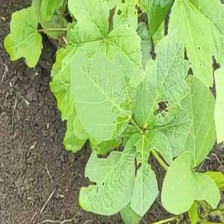
Weed species: Little_Mallow(Malva parviflora)